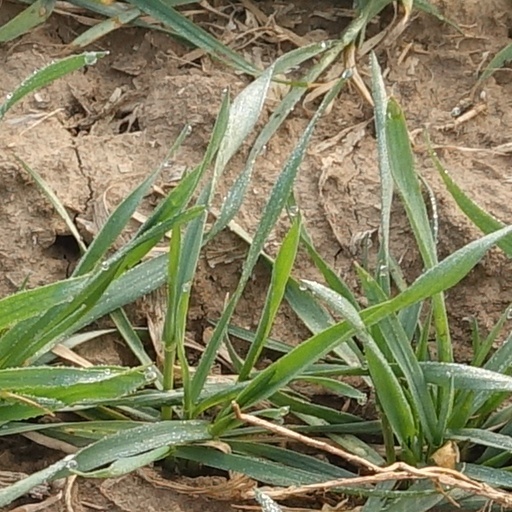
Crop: wheat